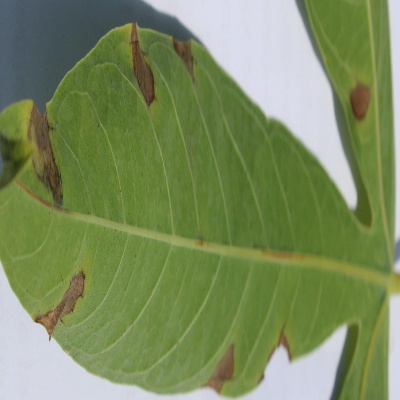
Crop: Cassava
Condition: brown spot